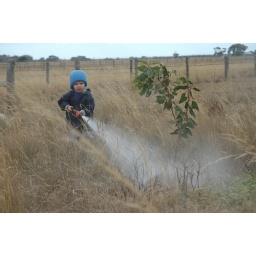
It has been a bit dry lately so Liam and I watered the grey box trees in the back paddock